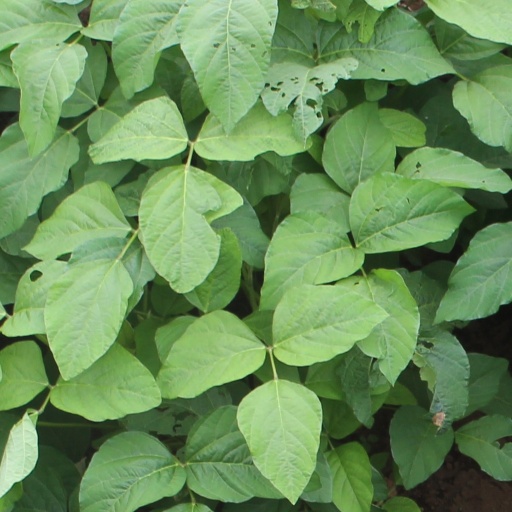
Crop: soybean